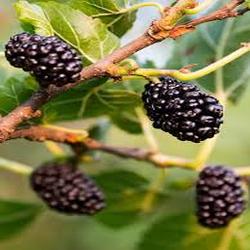
Label: Blackberry